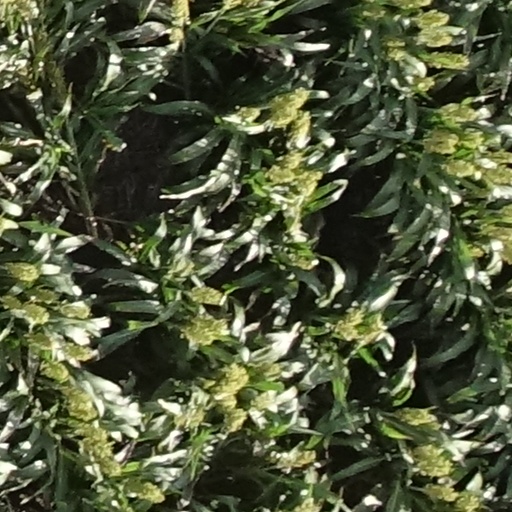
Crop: sorghum